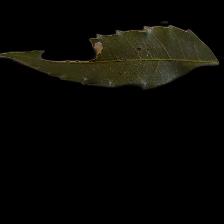
Plant: Neem